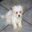
Label: dog